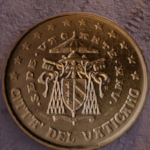
Coin value: 10cents
Country: va
Edition: SedeVacan